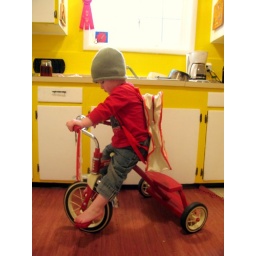
bike in the kitchen